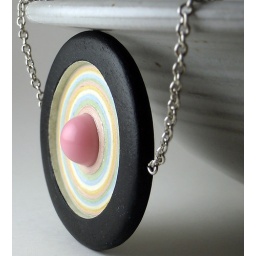
Quilling paper is hand set inside a wood cirlce and an antique glass bead was added in the middle.